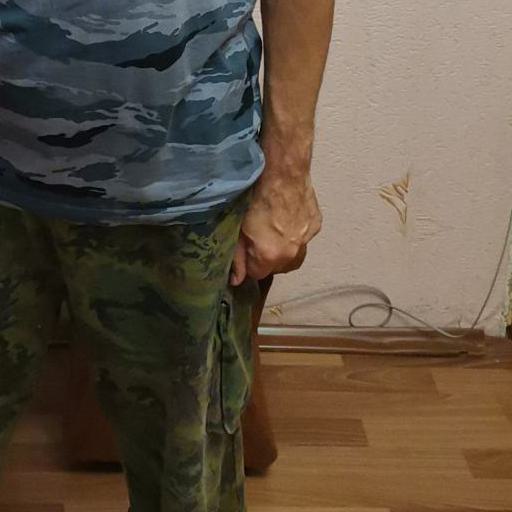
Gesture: no_gesture